International Day of Women and Girls in Science

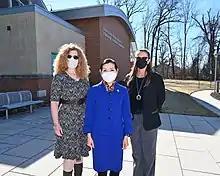
First Lady of Maryland, Yumi Hogan supports the 2022 International Day of Women and Girls in Science at the Maryland State Police Forensic Sciences Division

In comparison to their male peers, females are underrepresented in science and technology fields. Between the 1960s and 1980s, the number of women obtaining science and engineering degrees steadily increased in American universities, however reached an unexpected plateau from the 1980s. A 2013 UK study explored that there has existed a persistent underrepresentation of women in STEM fields, and that in the prior 25-year period there had been little change of the participation of women in science and technology. Further, social barriers including the expectation of women in the home, early marriage and discriminatory practices in the labour market have been persistent in preventing women in developing regions across the world such as Africa, South Asia and the Caribbean from not only pursuing science and technology further, but education more broadly.